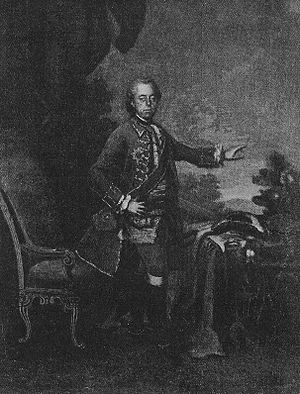
Karl Gotthelf von Hund
Karl Gotthelf von Hund und Altengrotkau var en tysk baron, frimurer og grundlægger af det frimureriske højgradssystem Strickte Observans.